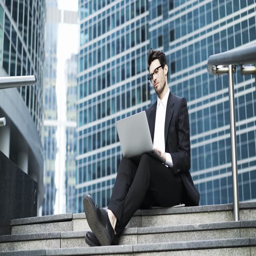
side view of a handsome young businessman wearing glasses and a suit sitting on the stairs and working with his laptop .